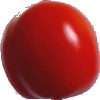
Label: Tomato 4